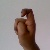
The image shows a hand gesture representing the letter 'X' in Indian Sign Language.